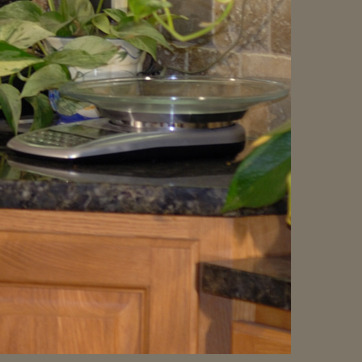
Material: polishedstone